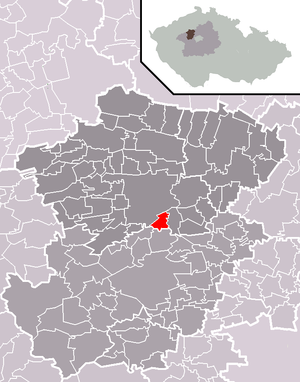
Jemníky est une commune du district de Kladno, dans la région de Bohême-Centrale, en Tchéquie. Sa population s'élevait à 281 habitants en 2020.